The Mansion (Baguio)

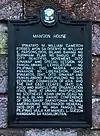
NHCP historical marker

The Mansion House consists of an elegant Spanish Colonial Revival building and a detached guesthouse. The elaborate front gate of ornate ironwork, was once rumoured to be a replica of the main gate of Buckingham Palace in London, but this has since been disproven. The front gate is still one of the most photographed features of the entire complex. The public may visit the inside of The Mansion House, which contains a museum featuring presidential memorabilia.